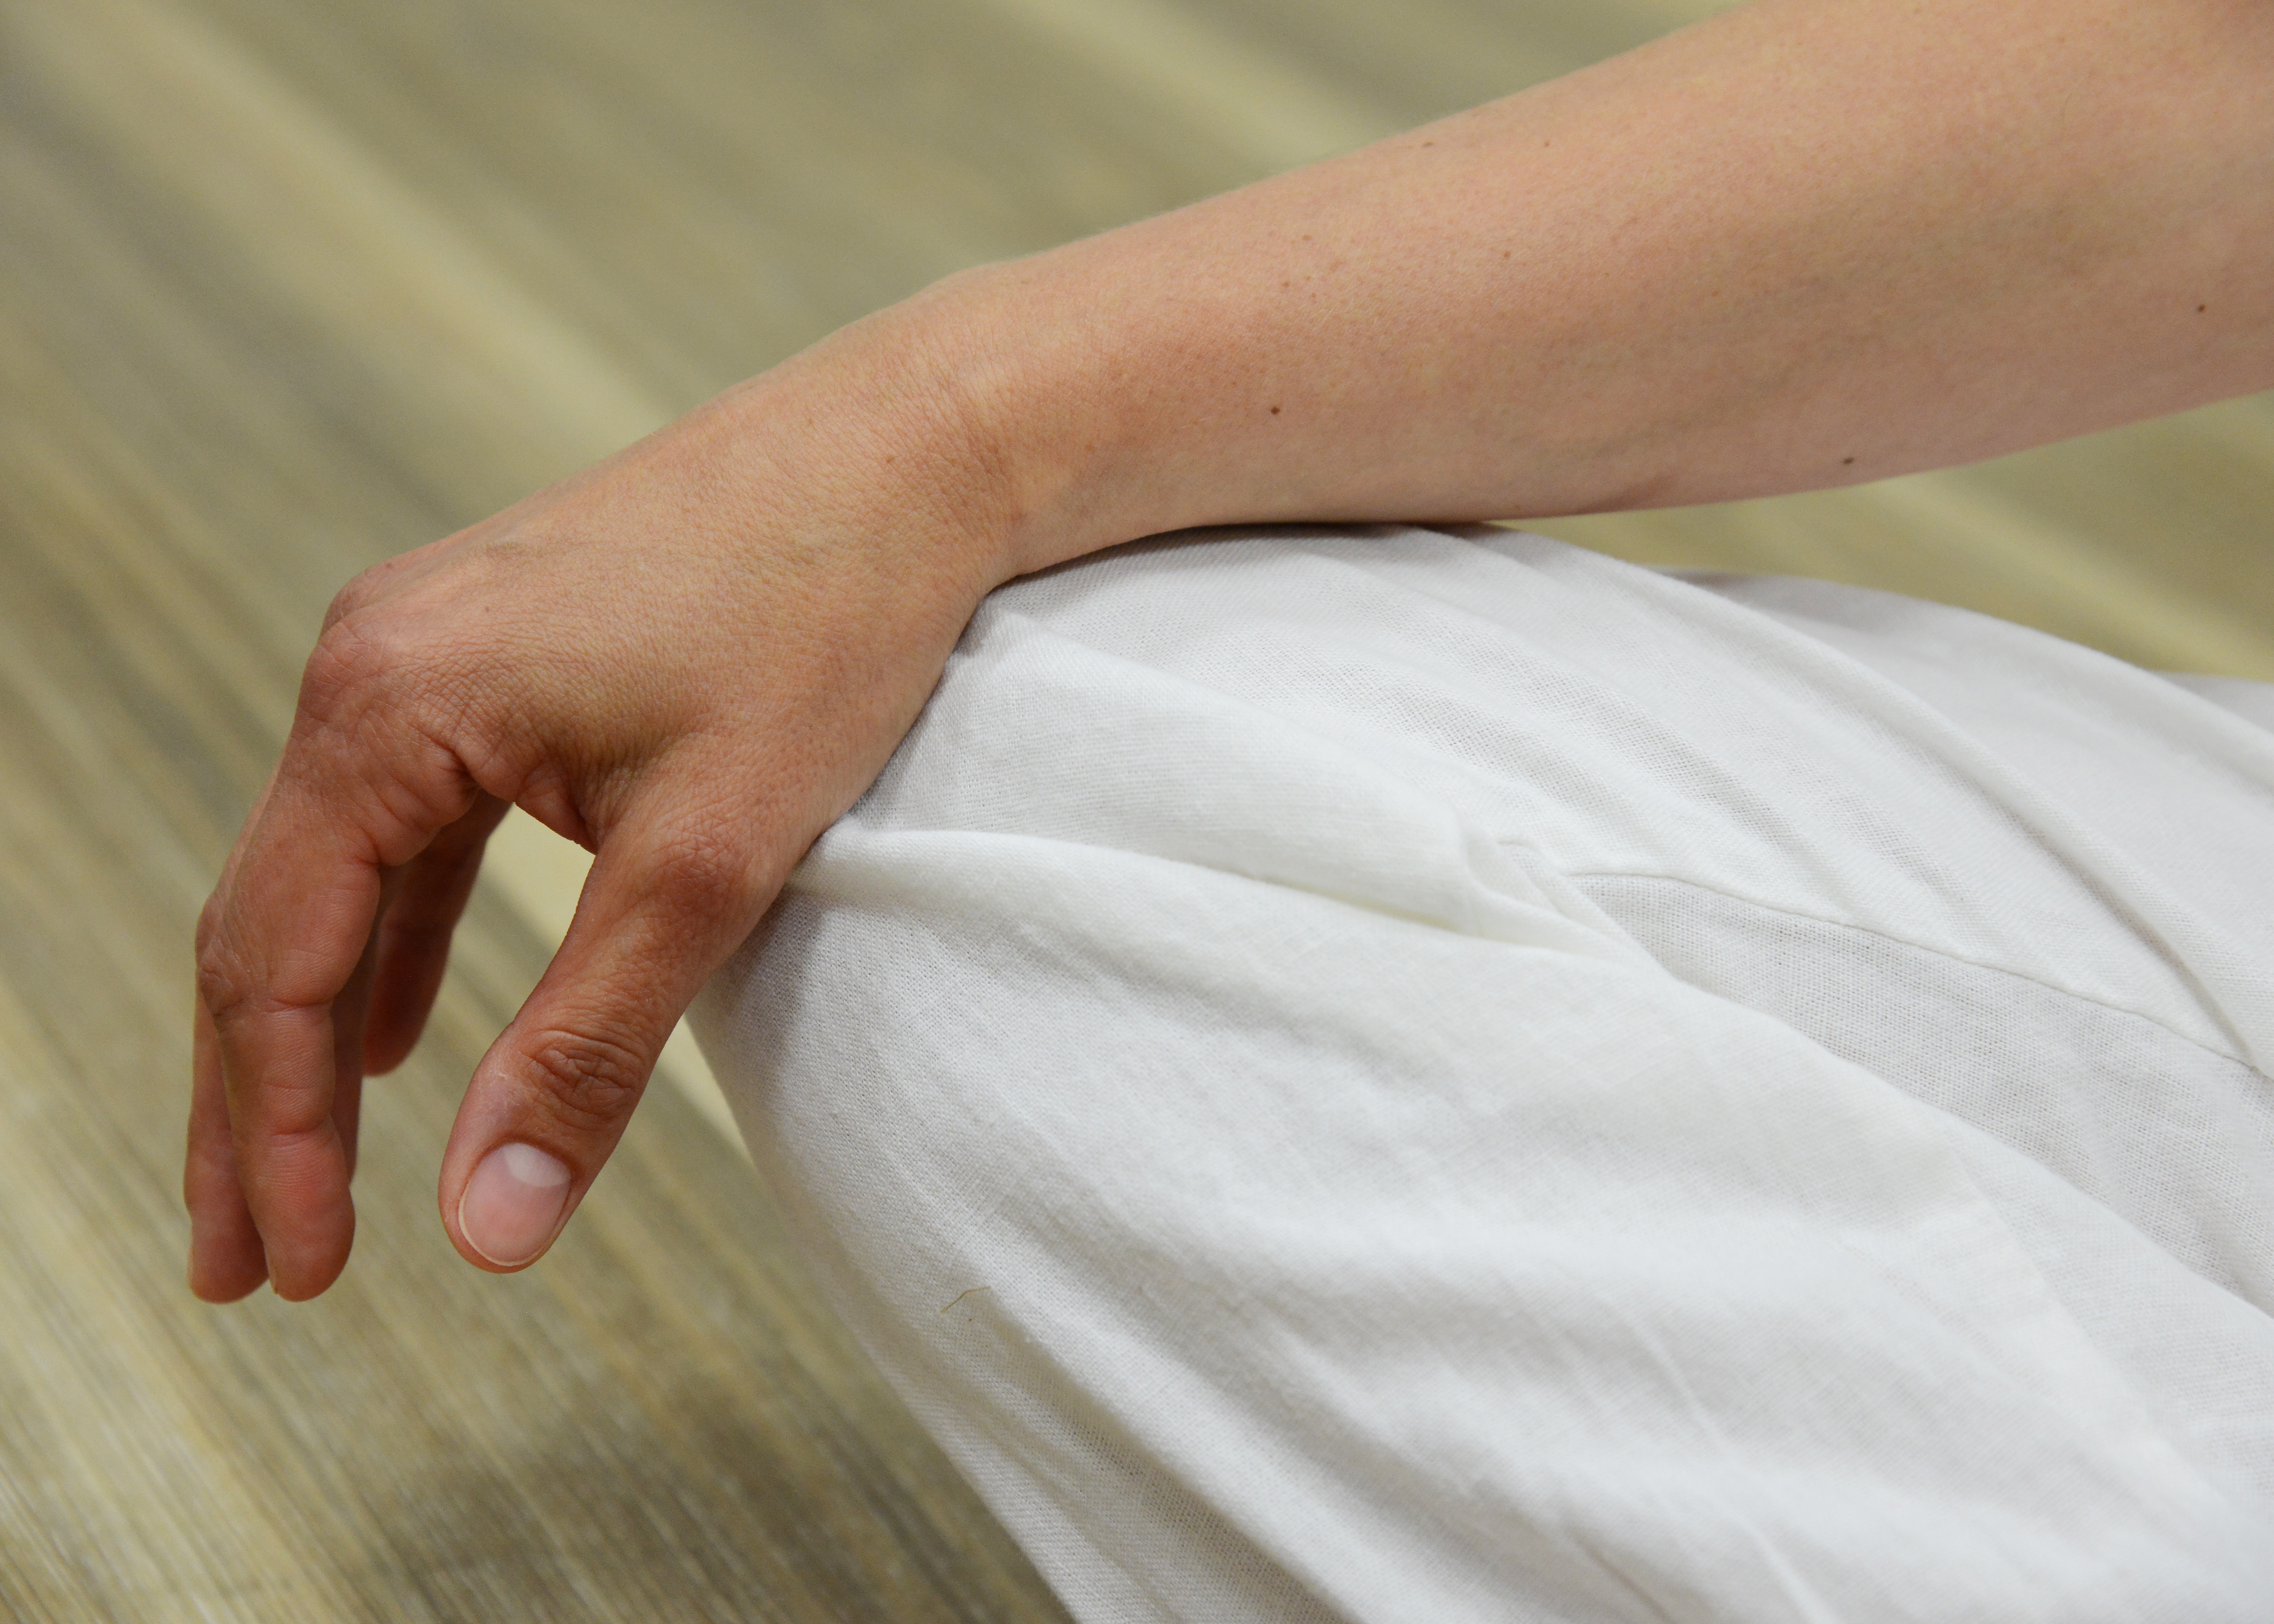
hand, leg, finger, meditate, arm, spiritual, close up, human body, relaxation, meditation, skin, sense